Spider's Web (1982 film)

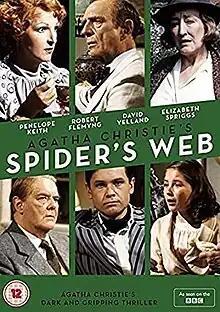

Spider's Web is a 1982 British mystery television film directed by Basil Coleman and starring Penelope Keith, Robert Flemyng and Thorley Walters. It is an adaptation of the 1954 play of the same title by Agatha Christie, produced with very few alterations from the original dialogue.